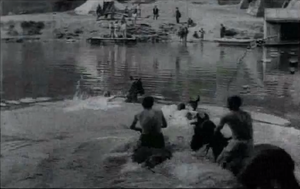
Louis Lumière, né le 5 octobre 1864 à Besançon et mort le 6 juin 1948 à Bandol, est un ingénieur et industriel français qui a joué un rôle déterminant dans la photographie et dans la mise au point du cinéma.